Michel Debré

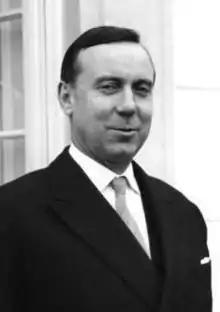
Debré in 1960

Michel Jean-Pierre Debré (15 January 1912 – 2 August 1996) was the first Prime Minister of the French Fifth Republic. He is considered the "father" of the current Constitution of France. He served under President Charles de Gaulle from 1959 to 1962. In terms of political personality, Debré was intense and immovable and had a tendency to rhetorical extremism.